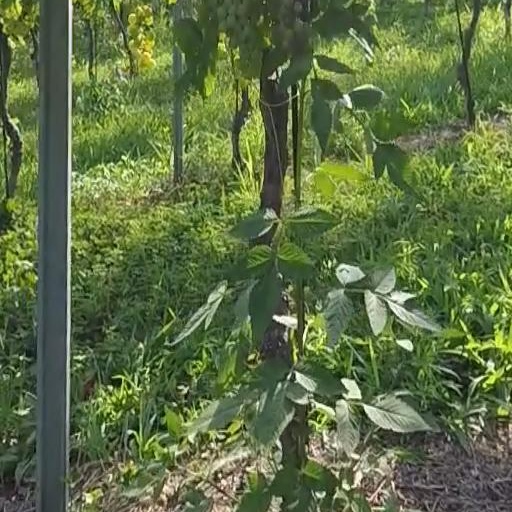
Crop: grape